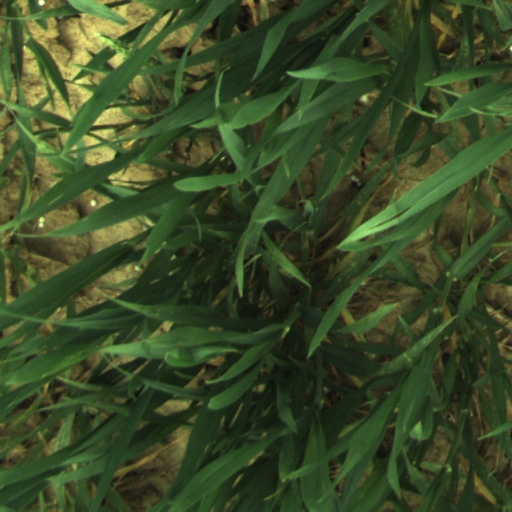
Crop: wheat